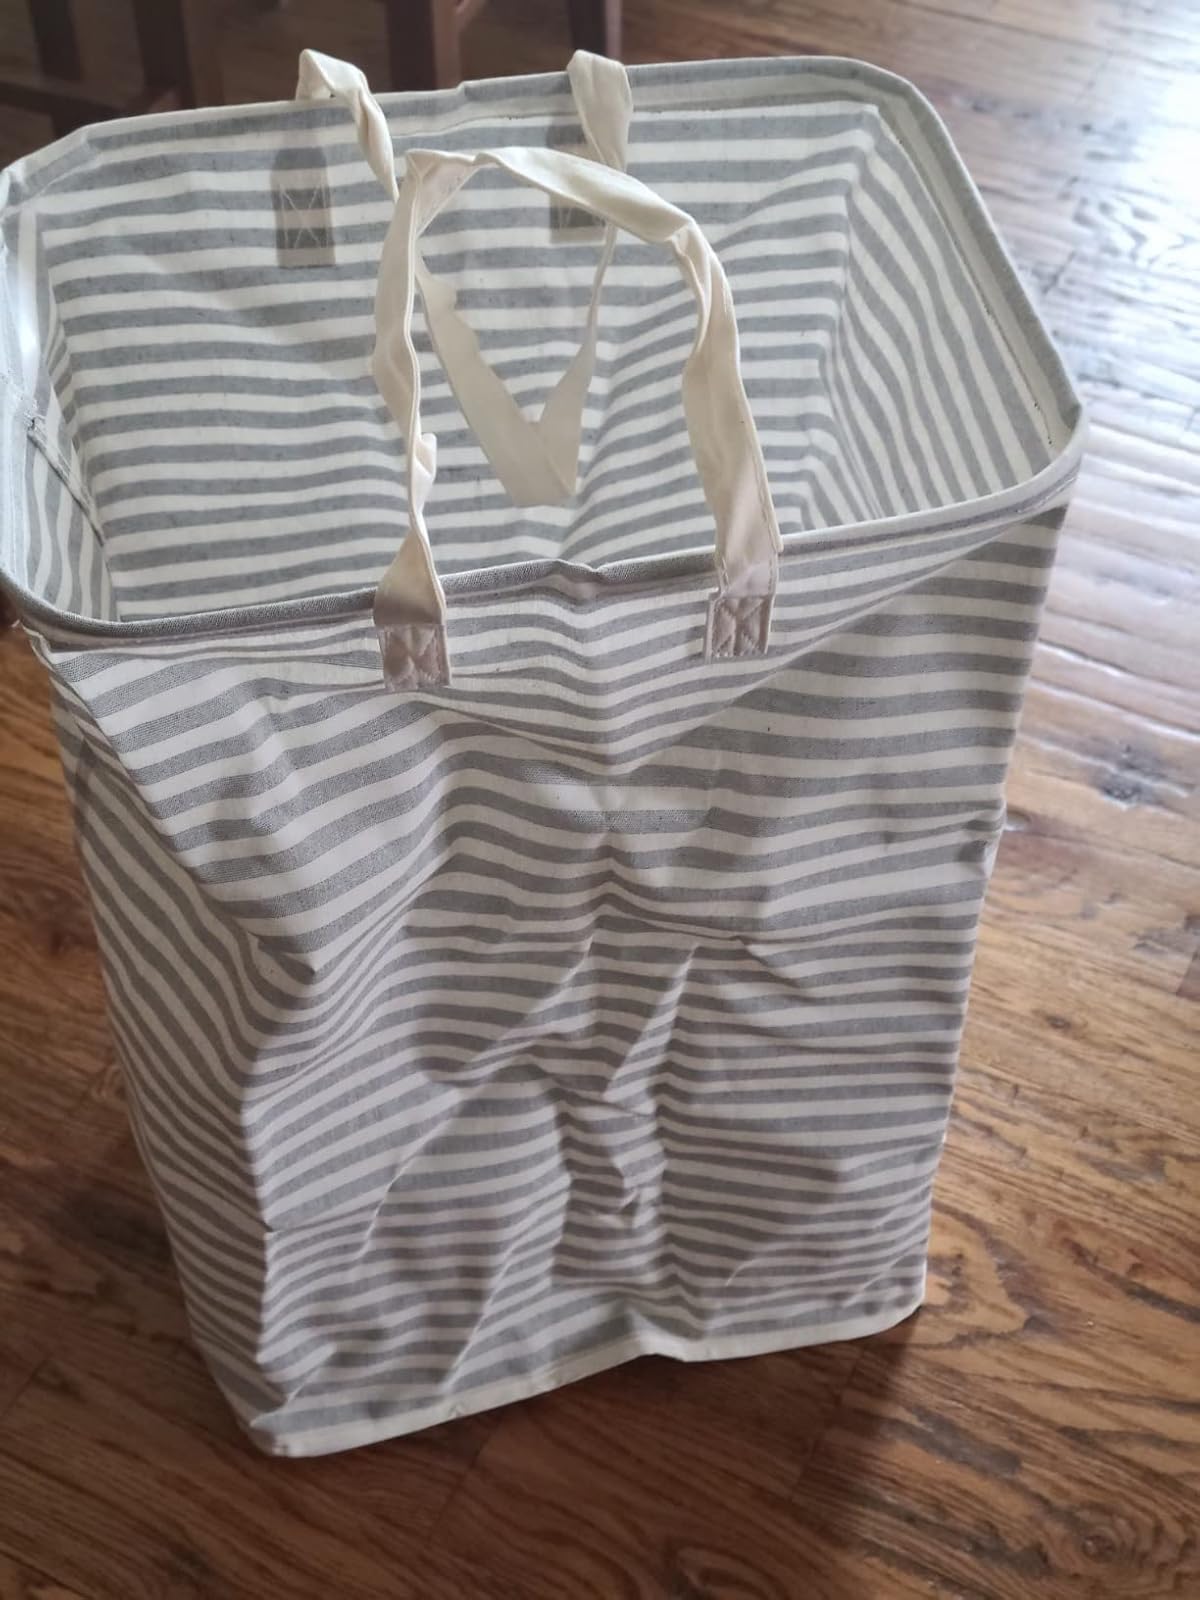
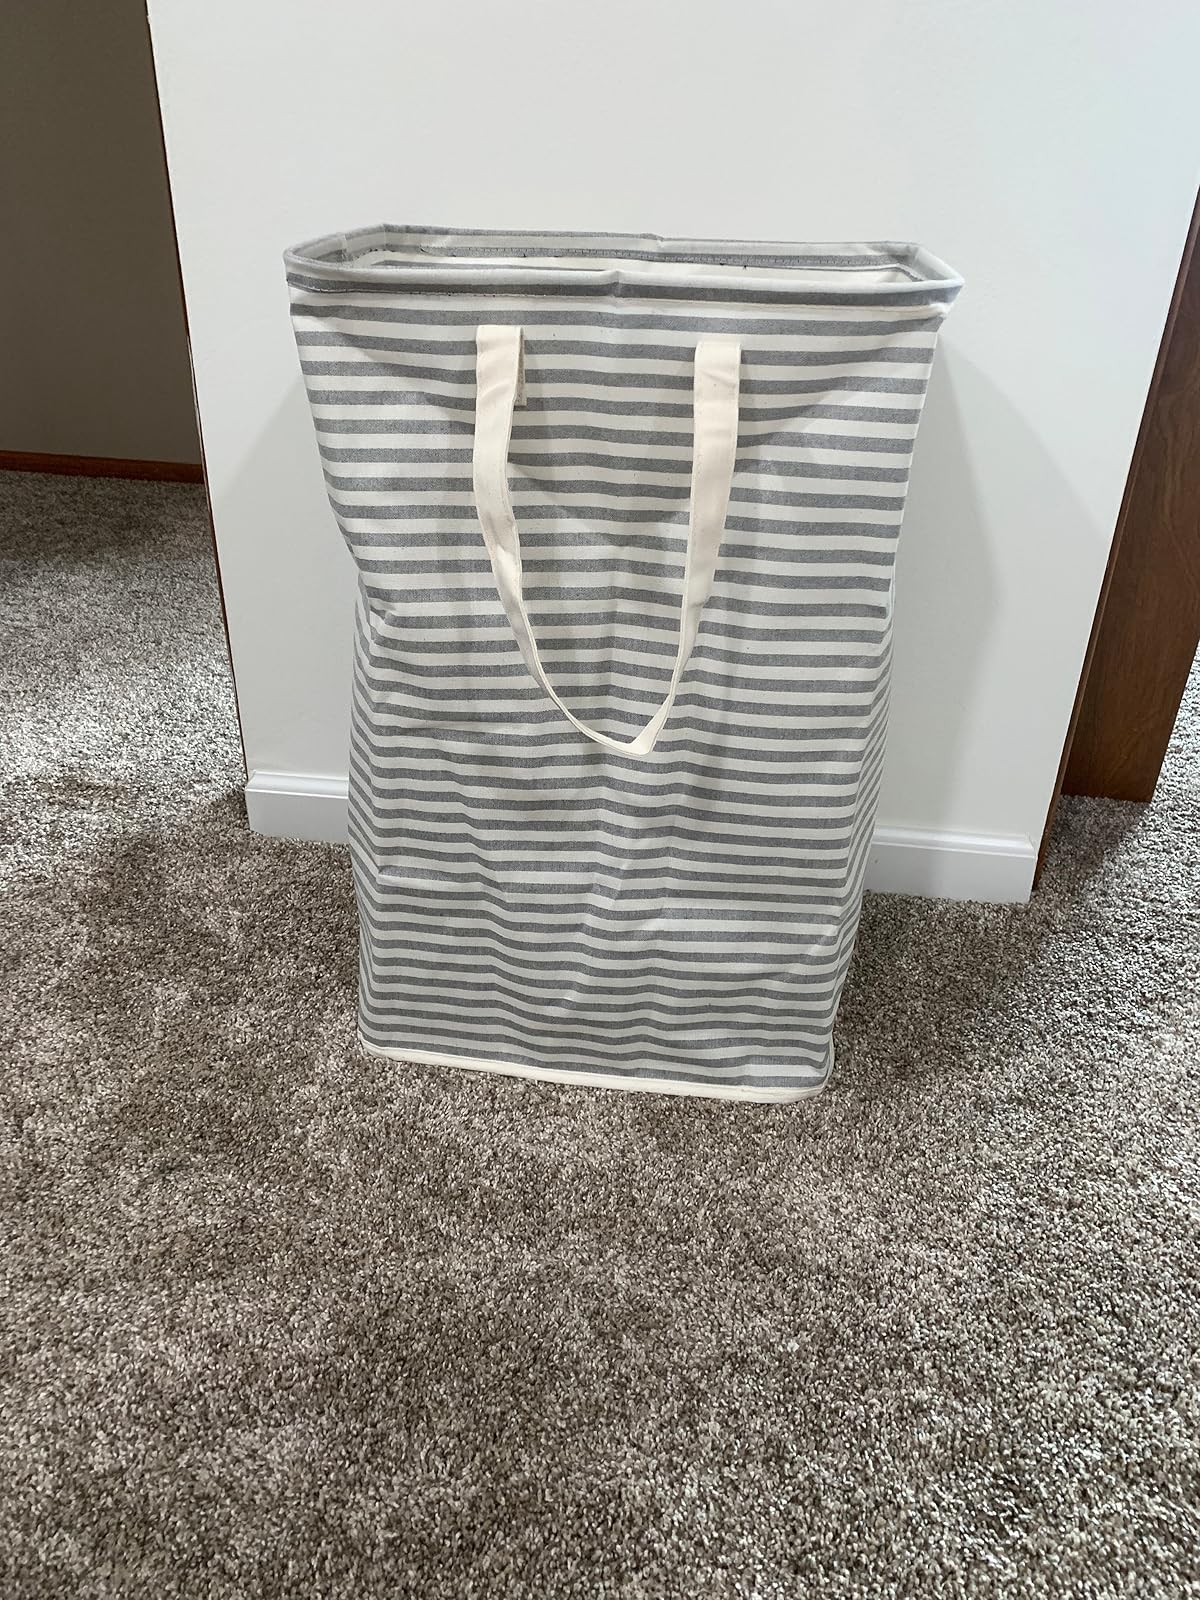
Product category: items_hamper
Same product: yes